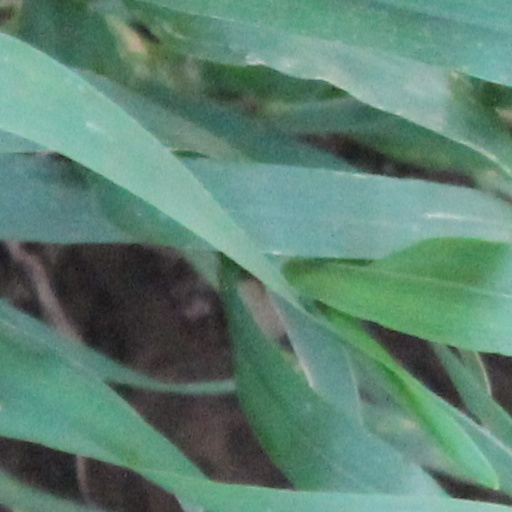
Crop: wheat